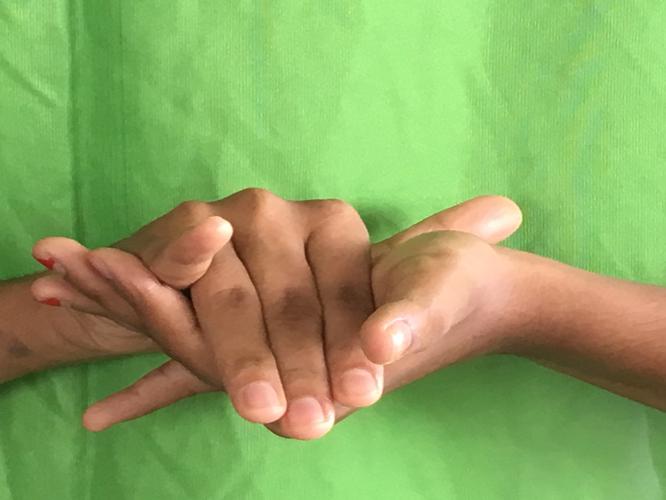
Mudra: Kurma
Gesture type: double_hand